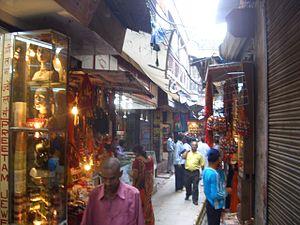
"Le temple de Kashi Vishwanath, dédié à Shiva, est l'un des plus célèbres temples hindouistes, ou mandirs. Il se trouve à Varanasi, la ville considérée comme le lieu le plus sacré de l'hindouisme, située dans l'État de l'Uttar Pradesh, en Inde. Bâti sur la rive ouest du Gange, le fleuve sacré, ce temple fait partie des douze jyotirlinga, les plus sacrés des temples dédiés à Shiva. Ce dernier, qui en est la divinité principale, est aussi connu sous le nom de Vishwanath, qui signifie ""Maître de l'Univers"". La ville de Varanasi porte également le nom de ""Kashi"", c'est la raison pour laquelle le temple est communément appelé ""le temple de Kashi Vishwanath"".